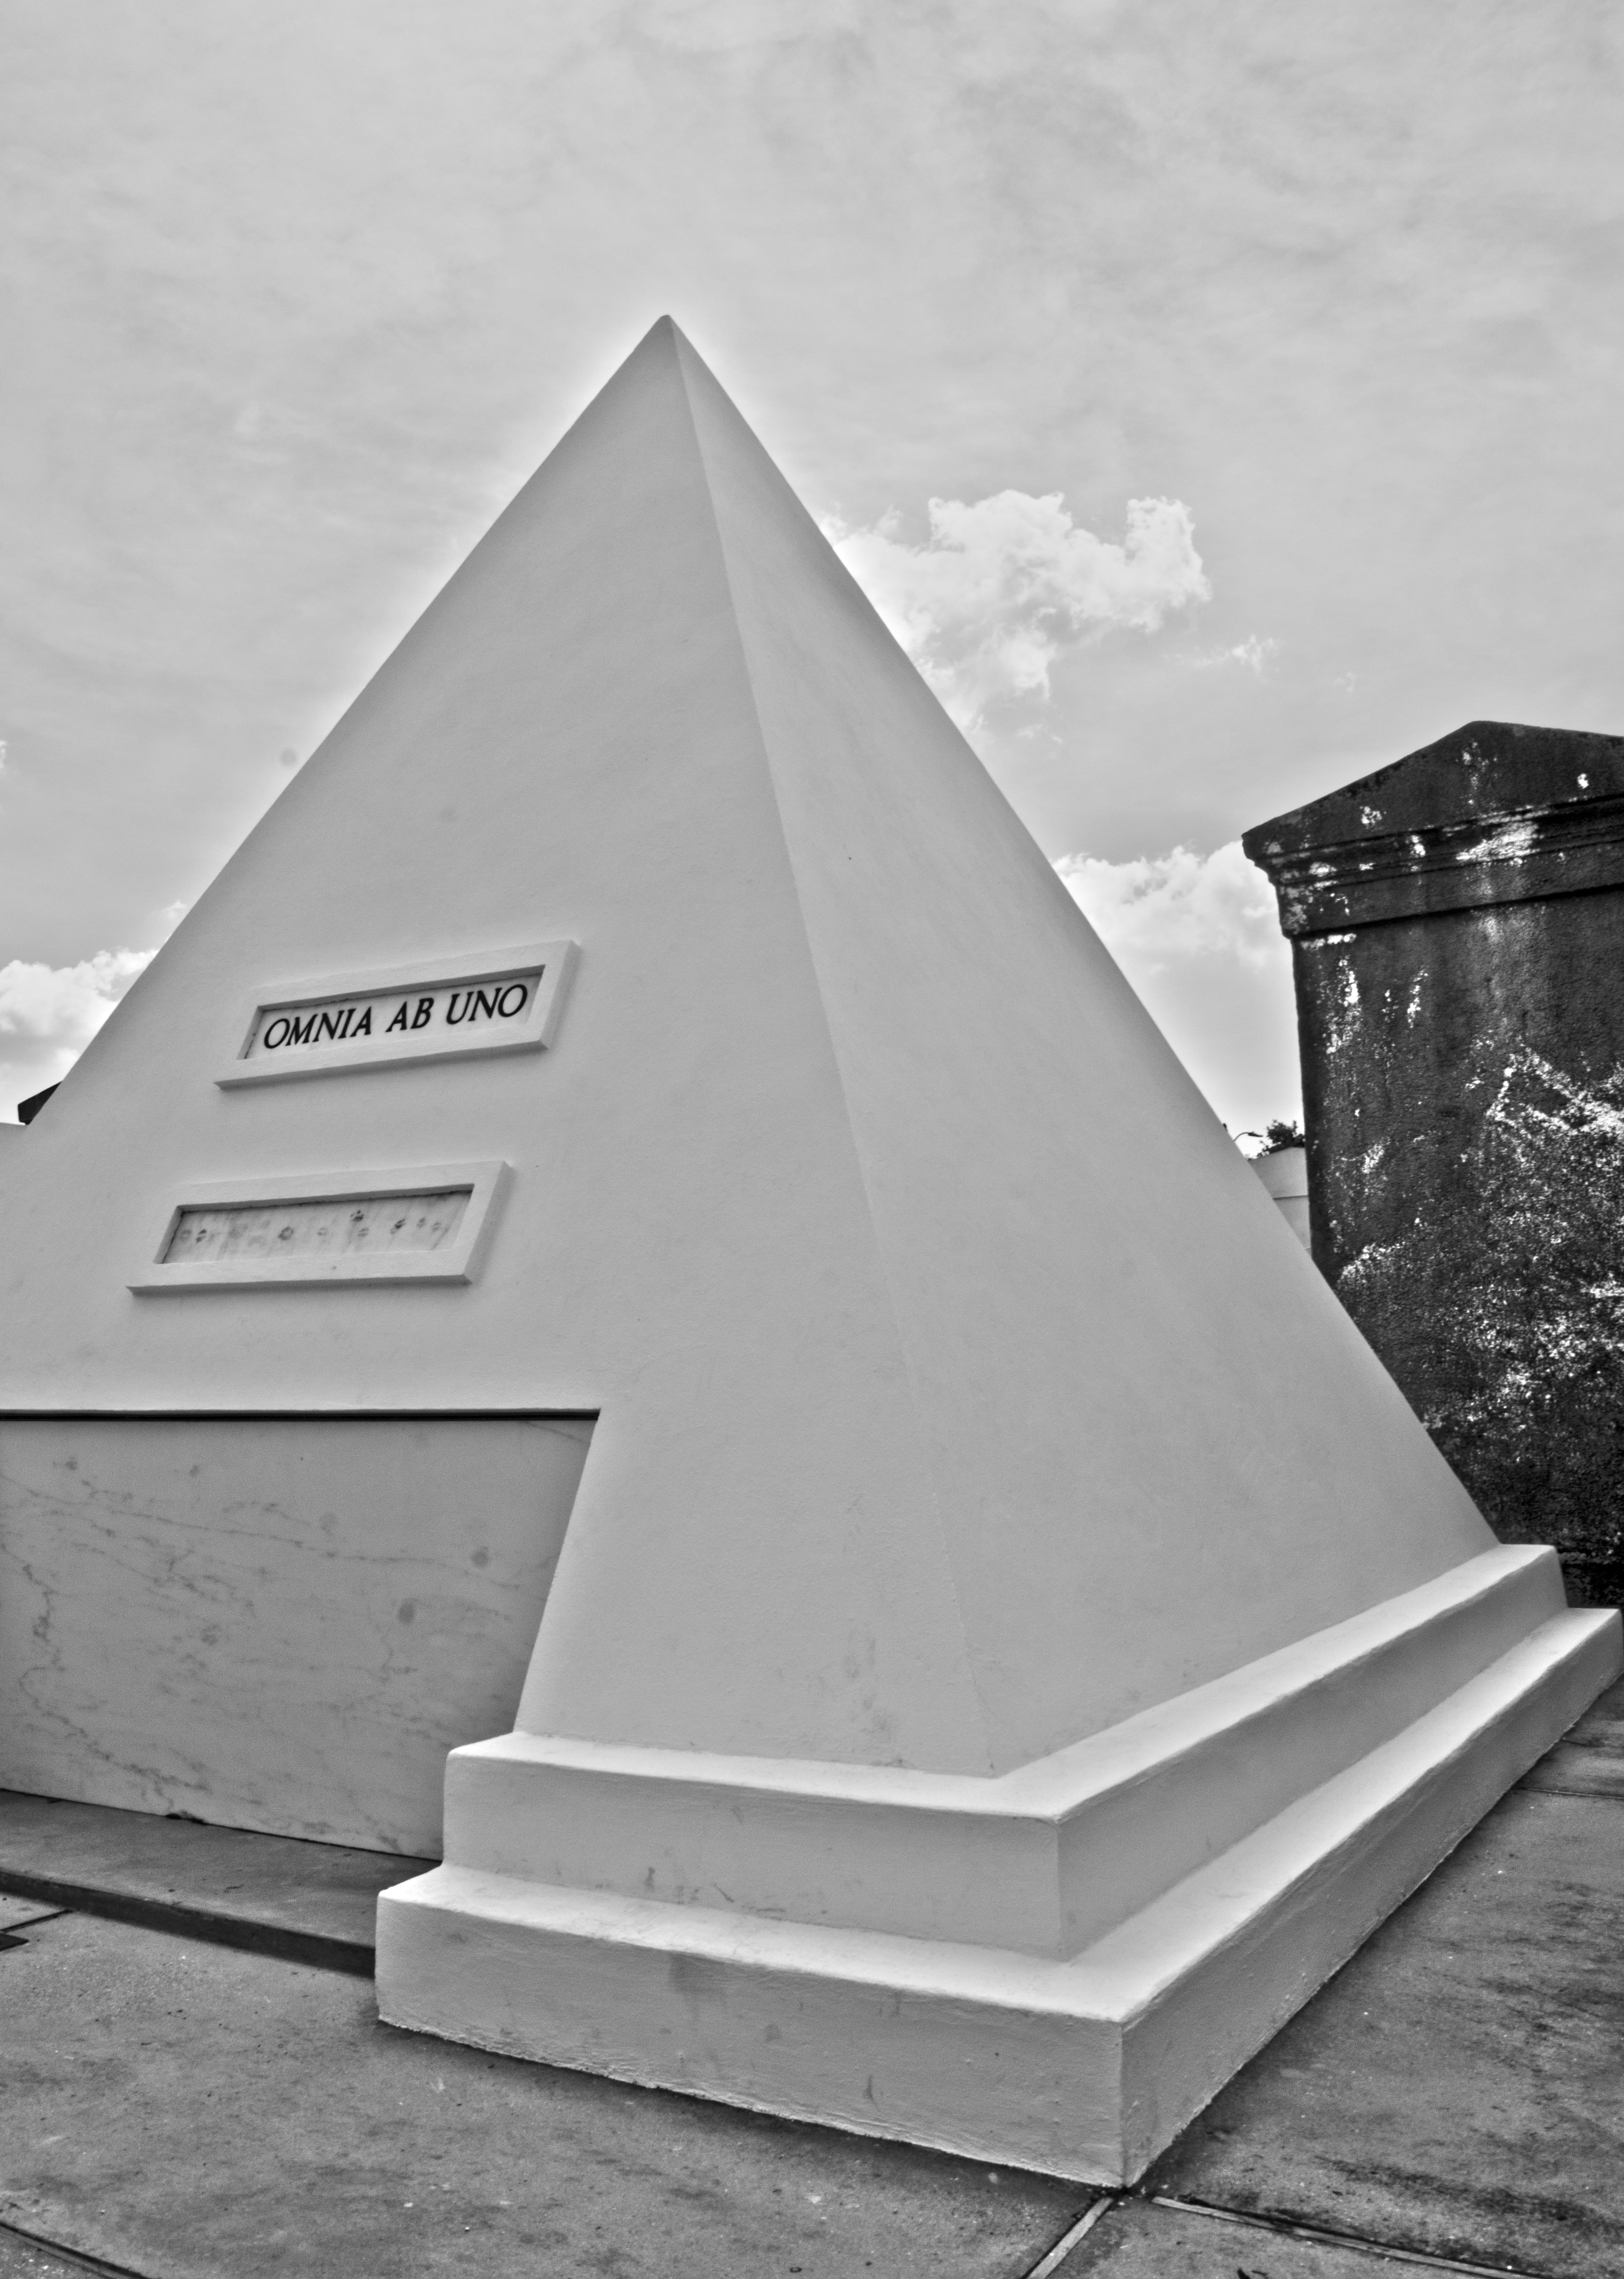
wing, black and white, white, monument, vehicle, pyramid, cemetery, black, monochrome, graveyard, tomb, shape, crypt, new orleans, monochrome photography